Woo woo

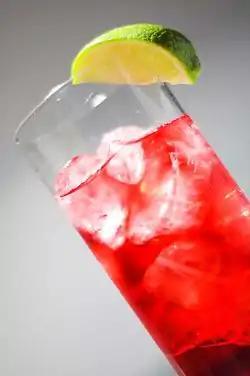
The woo woo cocktail

A woo woo (also called teeny weeny woo woo) is an alcoholic beverage made of vodka, peach schnapps, and cranberry juice. It is typically served as a cocktail in a highball glass or can be served as a shot. It can also be served in a rocks glass. The ingredients are shaken together with ice or stirred. A lime wedge is used as a garnish.